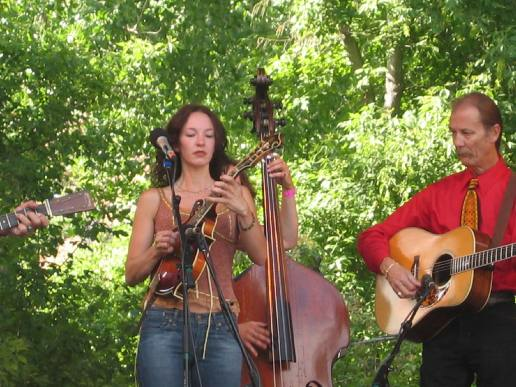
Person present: Yes